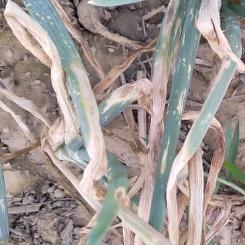
Crop: Onion
Condition: alternaria-d